International Sweethearts of Rhythm (film)

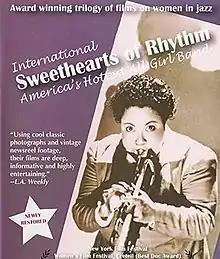
DVD cover

International Sweethearts of Rhythm: America's Hottest All-Girl Band is a 1986 American independent short documentary film directed and produced by Greta Schiller and Andrea Weiss that presents a history of the International Sweethearts of Rhythm, the first racially integrated all-female jazz band in the United States.